Walter Leighton Clark

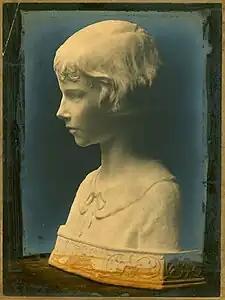
"Bust of Betsey Dunn", Walter Leighton Clark, Studio of Daniel Chester French. Glass positive, whereabouts of bust unknown at present

A New York Times clipping from May 13, 1936 details the sale of the estate of Walter Leighton Clark. Items sold included two paintings: "Salome Receiving the Head of John the Baptist" by Bernardino Luini, sold for $1000, and Sir Anthony Van Dyck's "Portrait of Marten Rijckaert", sold for $720. The latter currently resides in the Prado Museum in Madrid, Spain. A clipping from The Berkshire Eagle lists other items sold as English and American period furniture, a number of important family pieces, copper and brassware, and 38 paintings.